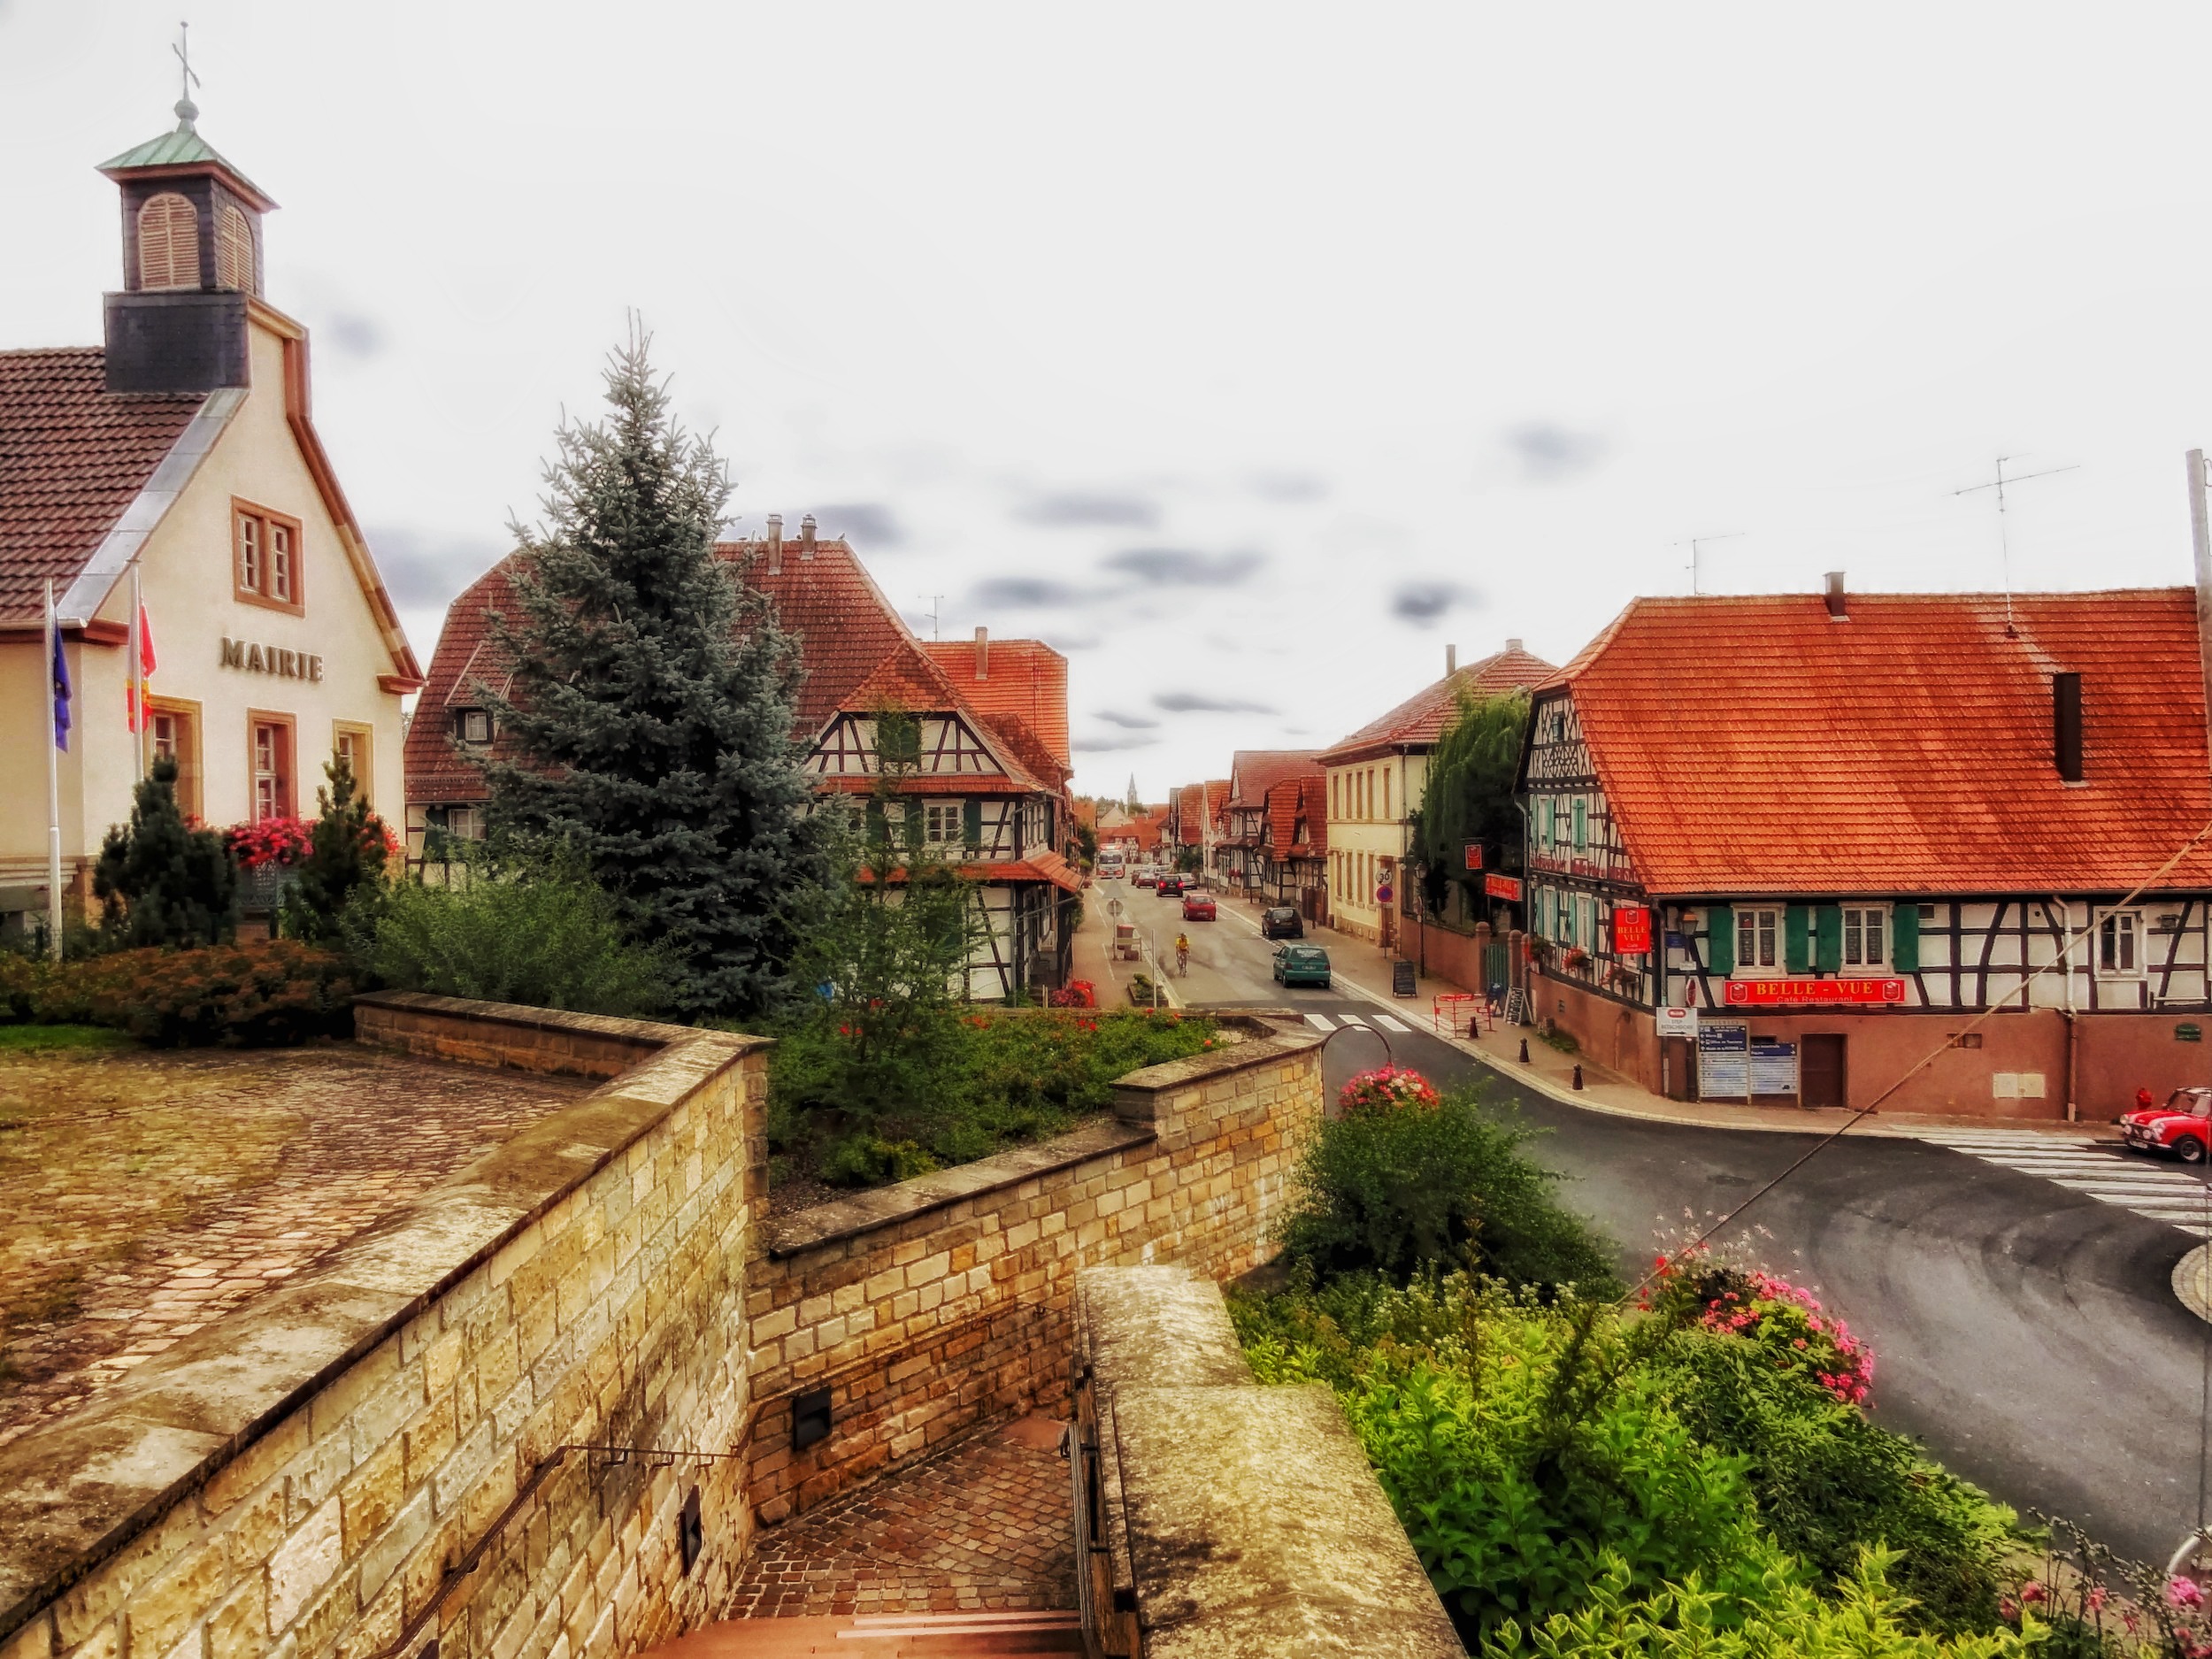
architecture, road, street, house, town, cityscape, village, transport, france, scenic, autumn, waterway, plants, flowers, buildings, neighbourhood, rural area, urban area, residential area, human settlement, betschdorf